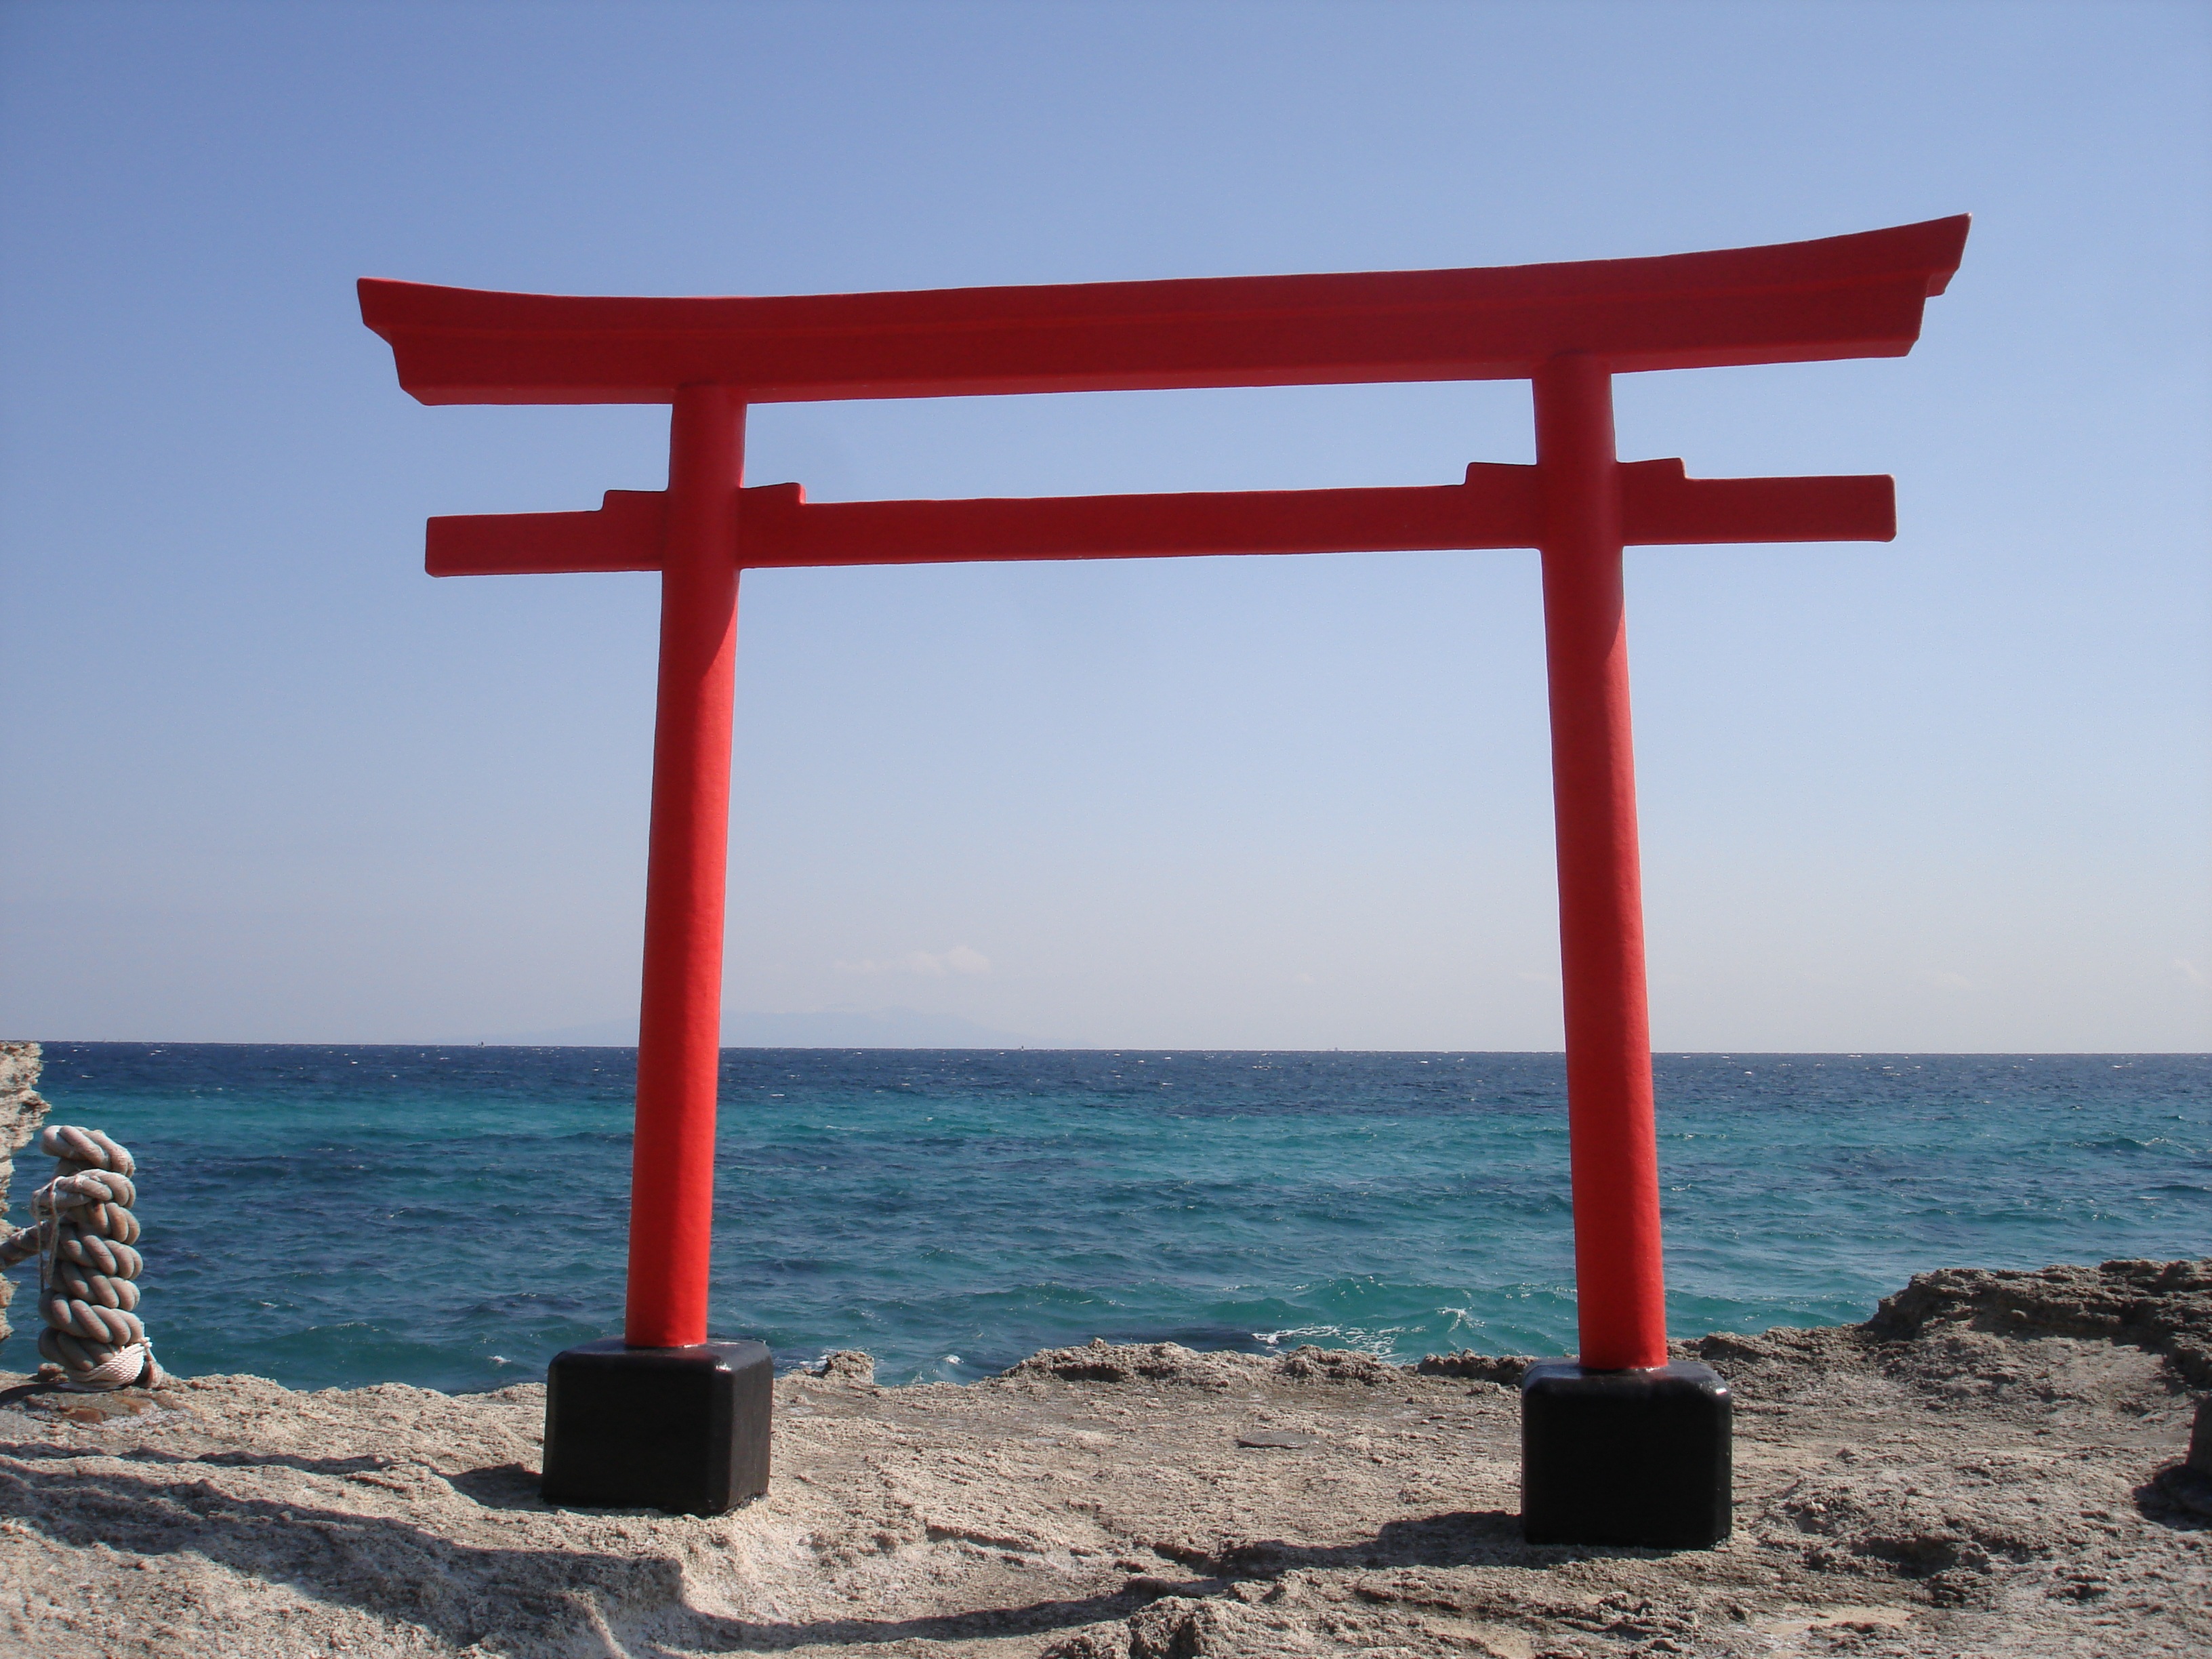
beach, sea, coast, ocean, pier, vacation, red, tower, japan, torii, traditional, spirituality, torii gate, asian red gate